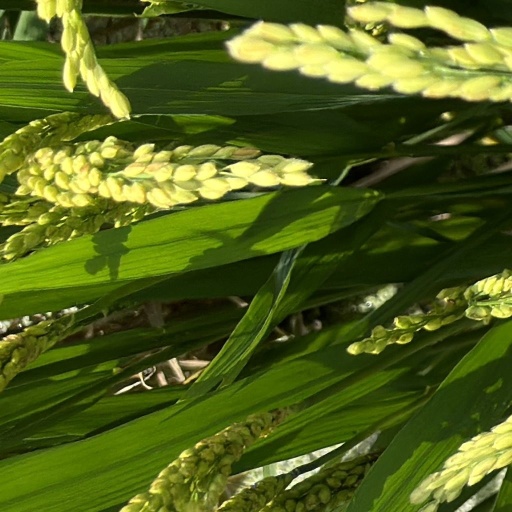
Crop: rice